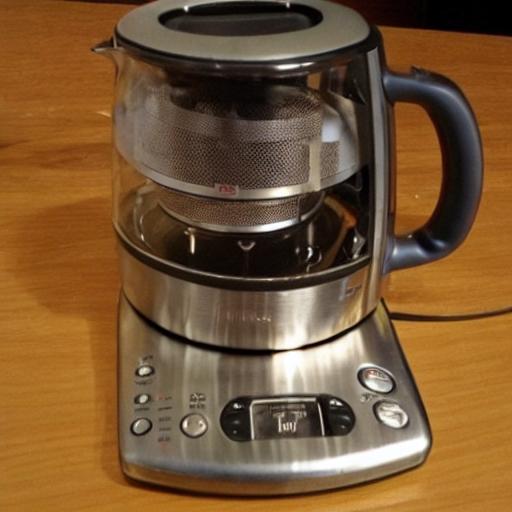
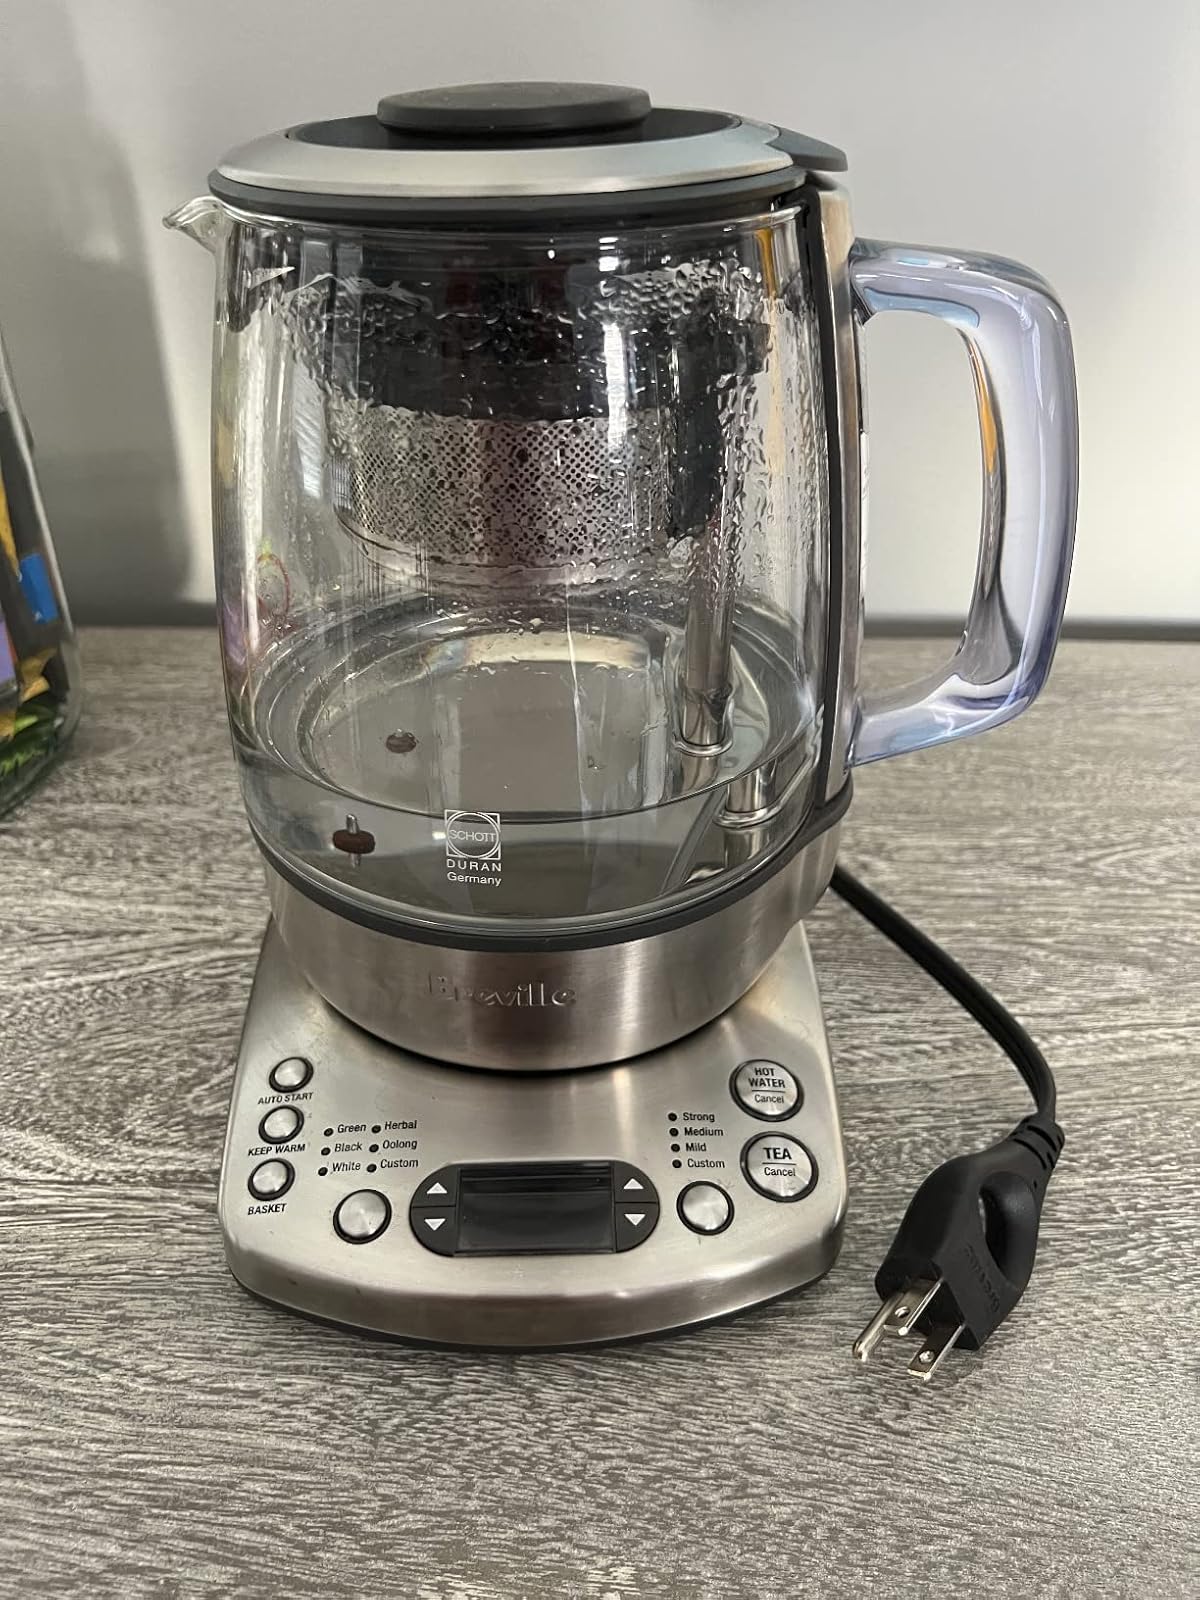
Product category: items_tea
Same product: no